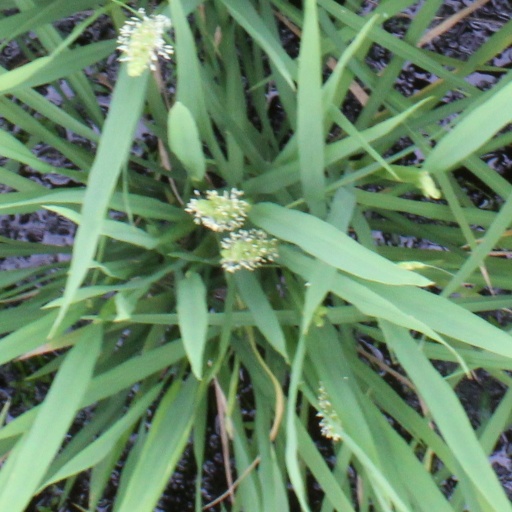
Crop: rice